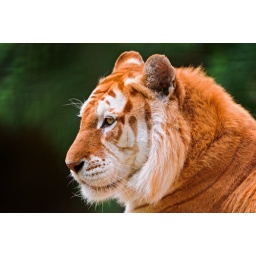
Again, the golden tiger of the Siky Ranch in Switzerland, in a full profile pose. He's really handsome! :)